Birch

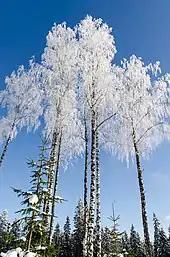
Frosty birches in Kangasala, Finland in February 2013

The common name "birch" comes from Old English "birce", "bierce", from Proto-Germanic *"berk-jōn" (cf. German "Birke", West Frisian "bjirk"), an adjectival formation from *"berkōn" (cf. Dutch "berk", Low German "Bark", Danish "birk", Norwegian "bjørk"), itself from the Proto-Indo-European root *"bʰerHǵ-" ~ "bʰrHǵ"-, which also gave Lithuanian "béržas", Latvian "Bērzs", Russian "берёза (berëza)", Ukrainian береза ("beréza)", Albanian "bredh" 'fir', Ossetian "bærz(æ)", Sanskrit "bhurja", Polish "brzoza", Latin "fraxinus" 'ash (tree)'. This root is presumably derived from *"bʰreh₁ǵ-" 'to shine, whiten', in reference to the birch's white bark. The Proto-Germanic rune "berkanan" is named after the birch.